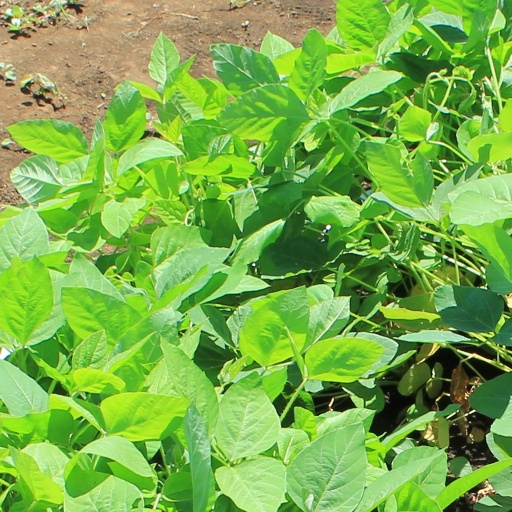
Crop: soybean